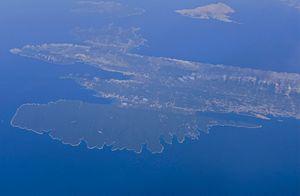
Rab est une île dalmate de la mer Adriatique située en Croatie. L'île est longue de 22 km et a une superficie de 93,6 km². L'île de Rab est la plus petite de l'archipel du Kvarner et se trouve au sud de Krk et à l'est de Cres. Des ferries relient l'île à la terre ferme en quinze minutes. Elle comptait 9328 habitants en 2011, répartis sur la ville de Rab et la municipalité de Lopar, et vit principalement de l'agriculture, de la pêche, de la construction navale et du tourisme.